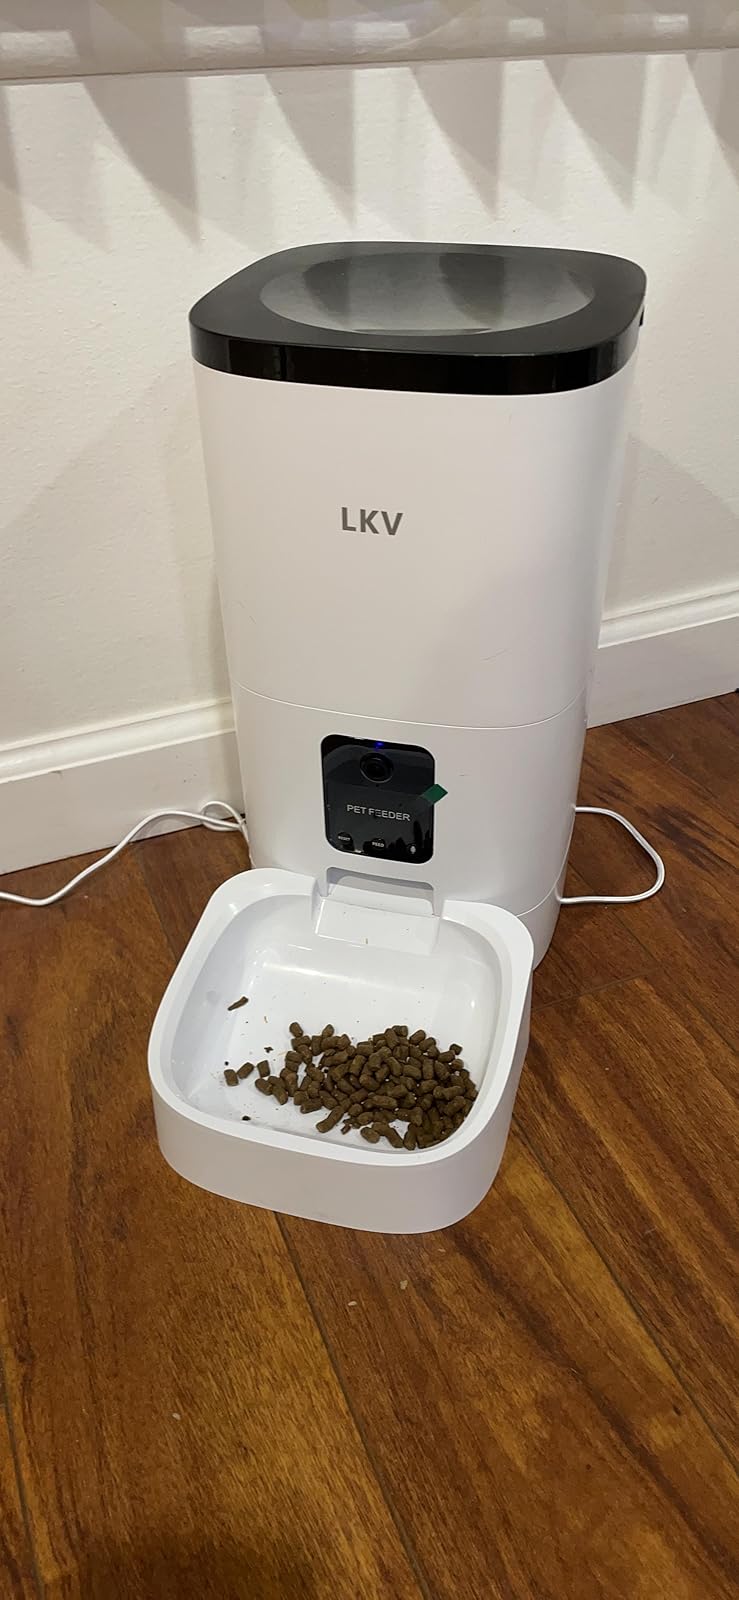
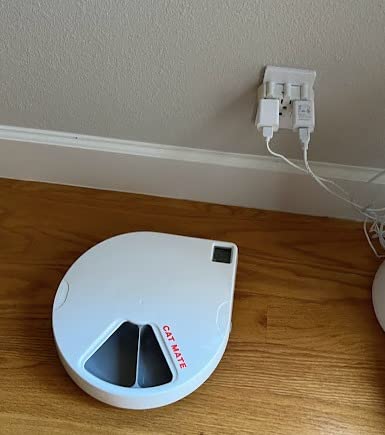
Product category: items_feeder
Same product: no